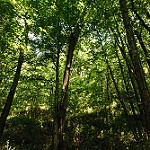
Label: forest